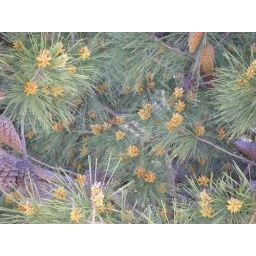
Interesting little pine cones on a tree growing next to the wall in the Armenian Quarter.